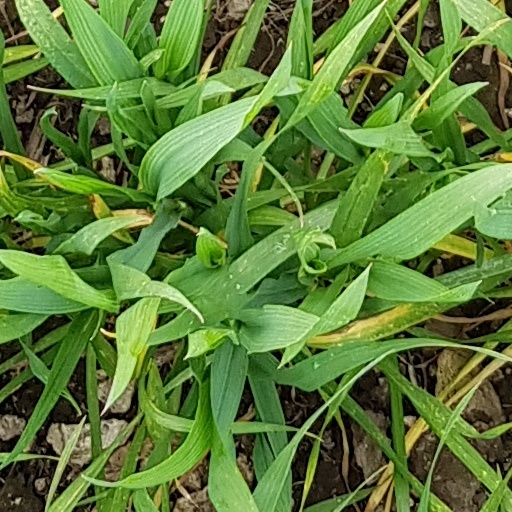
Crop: wheat